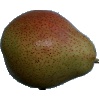
Label: Pear Forelle 1